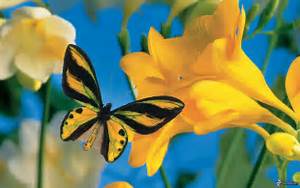
Label: butterfly